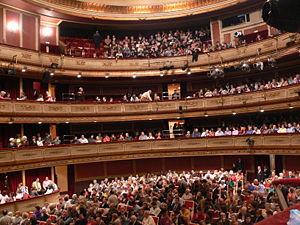
Le Teatro de la Zarzuela est un théâtre de Madrid, en Espagne, situé rue Jovellanos.